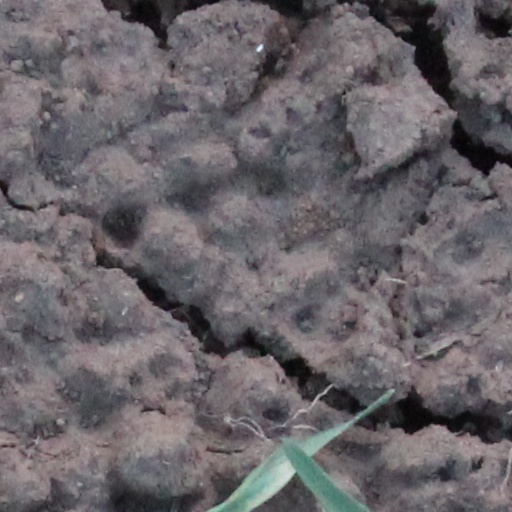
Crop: wheat